Acer Iconia

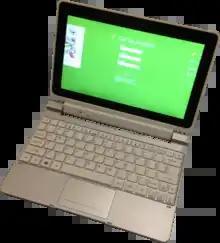
Acer Iconia Tab W5 (with a keyboard)

Acer unveiled its first tablet at a global press conference held in New York on November 23, 2010. The Iconia product line also includes a large-screen smartphone named Iconia Smart. The displays in the Iconia series are equipped with Gorilla Glass.